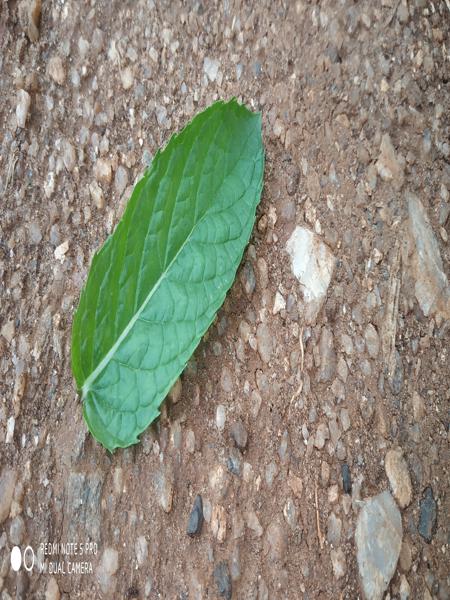
Plant: Mint